Kresten Bjerre

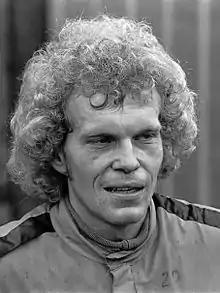
Kresten Bjerre (1977)

Kresten Bjerre (22 February 1946 – 19 February 2014) was a Danish footballer, who played professionally for Houston Stars in the United States, and European clubs PSV Eindhoven and R.W.D. Molenbeek.